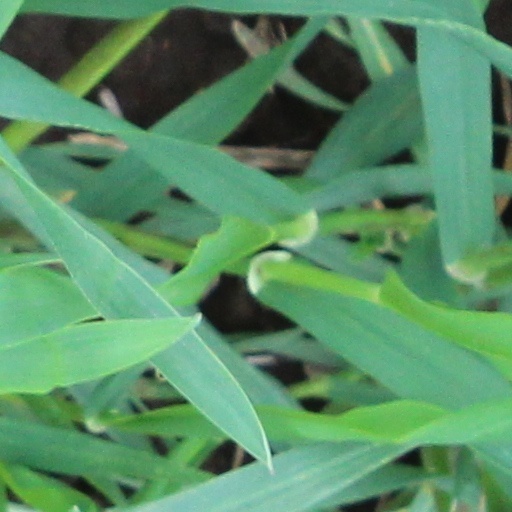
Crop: wheat